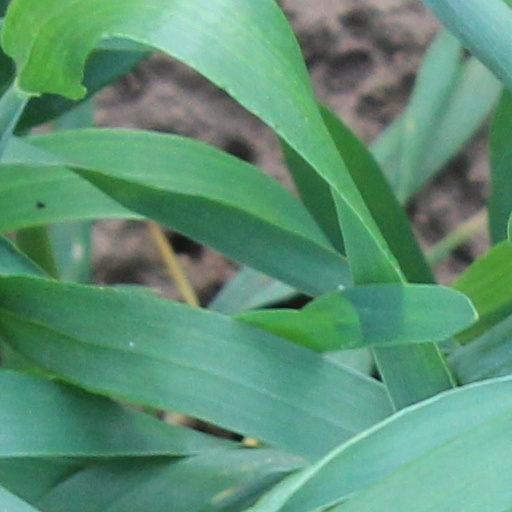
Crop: wheat